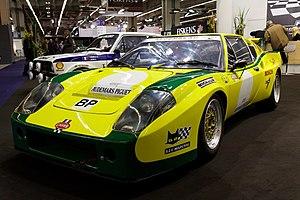
Ligier Groupe est un constructeur automobile français. Aujourd'hui spécialisé dans la construction de voiturettes, Ligier est surtout connu pour son implication dans le championnat du monde de Formule 1 entre 1976 et 1996.